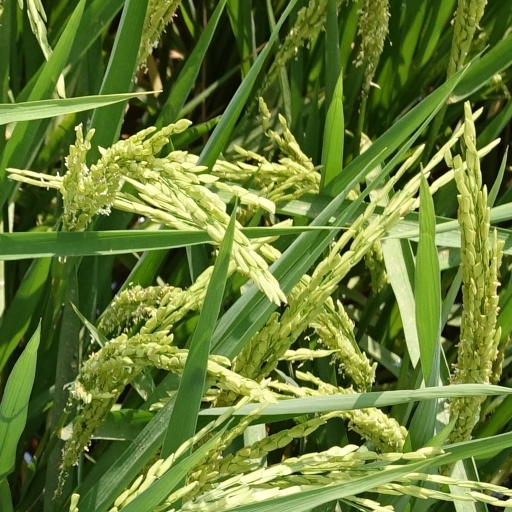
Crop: rice